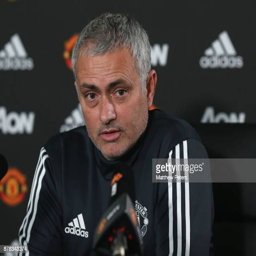
soccer player speaks during a press conference